Pierre Quesnel

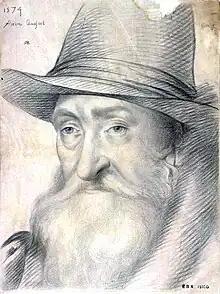
Pierre Quesnel, 1574

Pierre Quesnel was a 16th-century French artist who worked in Scotland, before returning to Paris with his family after the death of James V of Scotland.